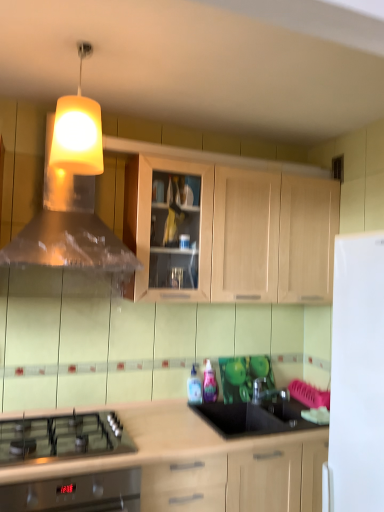
Question: From a real-world perspective, where can I find a free point below light wood cabinet at upper center, which ranks as the 2th cabinetry in bottom-to-top order? Please provide its 2D coordinates.
Answer: [(0.709, 0.774)]